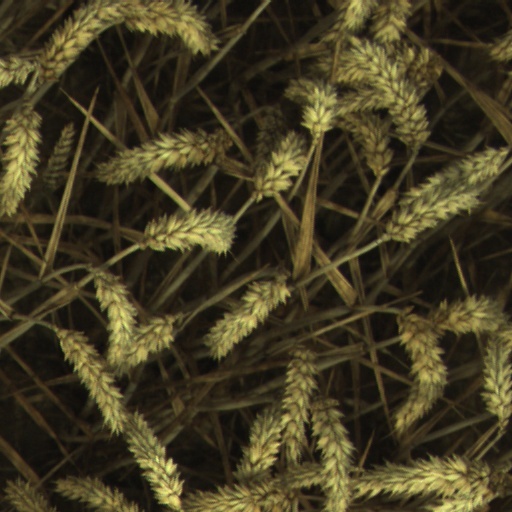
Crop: wheat